Sisters of the Resurrection

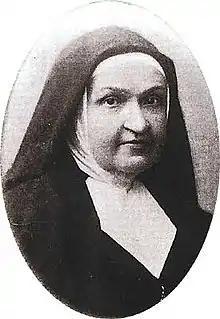
Celina Borzecka

The Congregation of the Sisters of the Resurrection was founded in Rome, Italy, in 1891 by a widow, Celine Borzecka, and her daughter, Hedwig Borzecka. This was the first time in the history of the Roman Catholic Church that a religious institute of women was founded jointly by a mother and daughter.